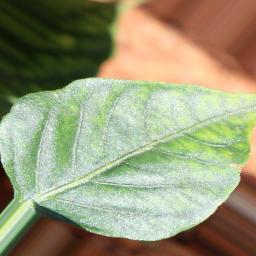
Label: nutritional